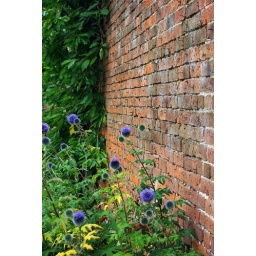
Wall inside fruit garden, with nails in wall used to support fruit trees